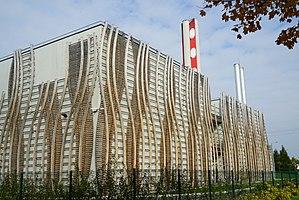
production de chauffage collectif avec installation à bois.
L' avenue de Champagne est une voie de la commune de Reims, située au sein du département de la Marne, en région Champagne-Ardenne.